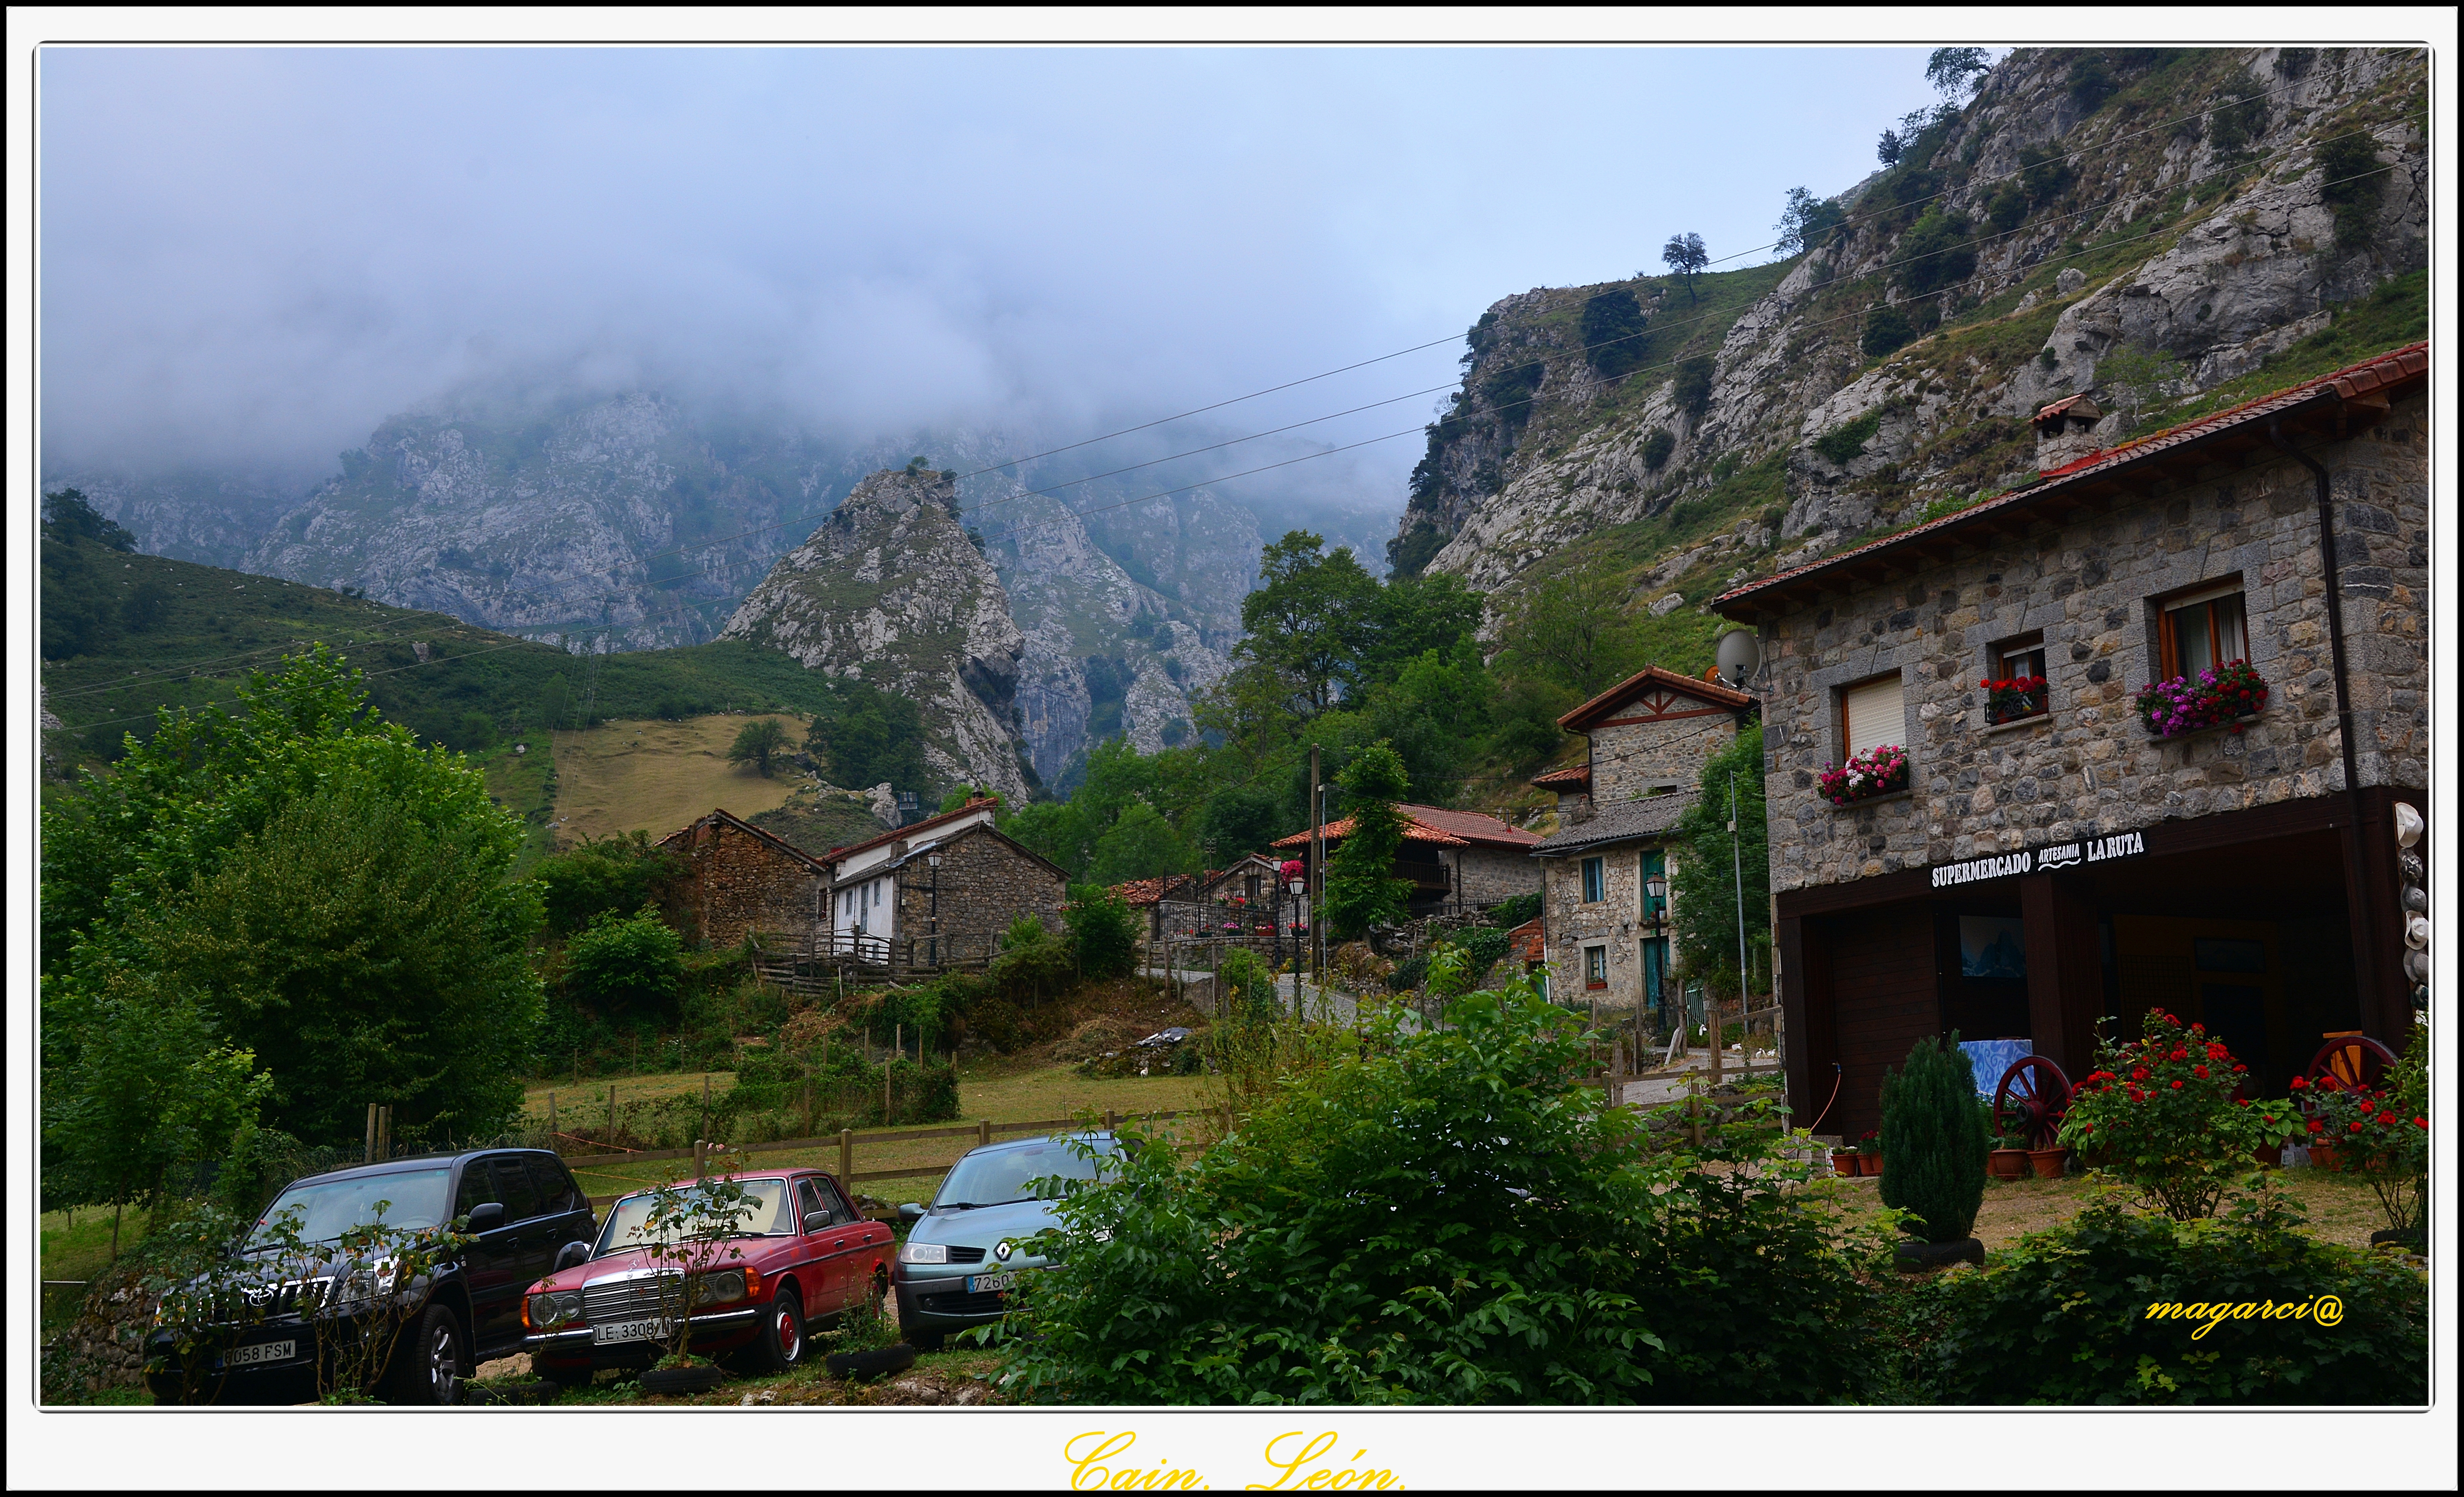
mountain, town, mountain range, village, tourism, alps, verano2014, residential area, geological phenomenon